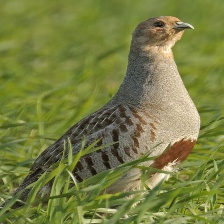
Species: GRAY PARTRIDGE
Scientific name: PERDIX PERDIX
ImageNet parent category: partridge